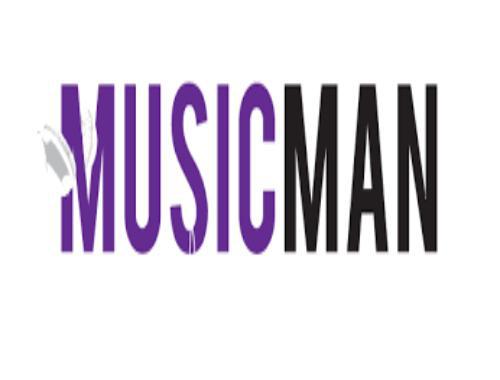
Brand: music man-1
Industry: Leisure